Dzungar conquest of Altishahr

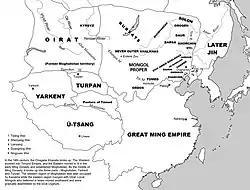
1616 map showing the Oirats in Dzungaria and the Chagatai Khanate in the Tarim Basin

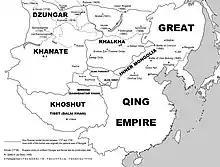
1689 map showing the Dzungar Khanate after it conquered the Chagatai Khanate in the Tarim Basin

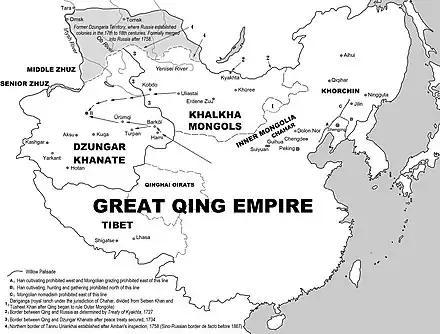
1757 map showing the Campaigns against the Dzungars and the pacification of Xinjiang (1755–59)

""We now come to the rise of the Zungars or Kalmuks, a Mongol race which then dwelt in Ili and the surrounding districts. Under Khan Haldan Bokosha, one of the outstanding figures of the period, their power stretched northwards to Siberia and southwards to Kucha, Karashahr and Kunya-Turfan; but Haldan rebelled against the Chinese and was decisively beaten."